Vadé

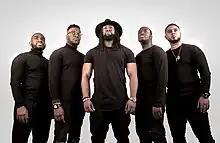
Vadé in 2018

Vadé is a British a cappella R&B quintet formed by Philip Yeboah and JJ Hammersley in the summer of 2013. The band's musical influences include Boyz II Men, Naturally 7 and Take 6.